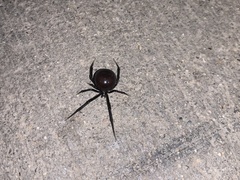
Species: Lactrodectus_hesperus